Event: Nepal Earthquake
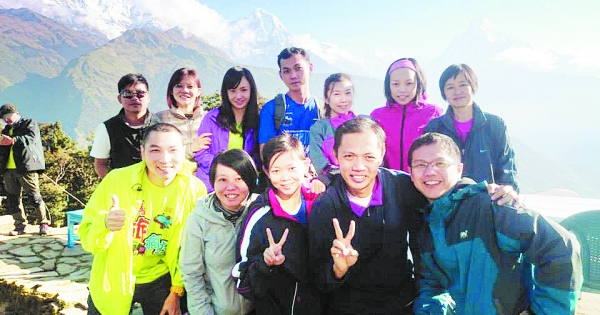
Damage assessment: no_damage